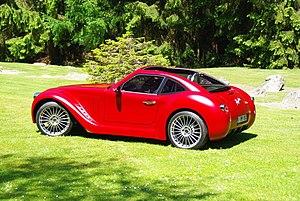
Impéria GP RAC Spa 2012
L'Imperia GP est un roadster à moteur hybride conçu par la société Green Propulsion et dont la commercialisation était prévue pour 2015. En janvier 2016, la société Imperia est mise en réorganisation judiciaire